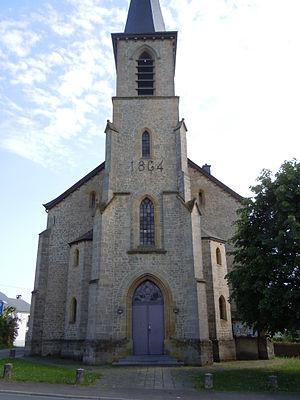
L'église Saint-Willibrord d'Autelbas-Barnich (Belgique) vue du nord
Autelbas est un village du Pays d'Arlon en Province de Luxembourg. Administrativement il est rattaché à la ville et commune d’Arlon située en Région wallonne dans la province de Luxembourg. C’est également, avec Barnich, un des noms officieux donnés au village d’Autelbas-Barnich qui est le sujet principal de cet article.